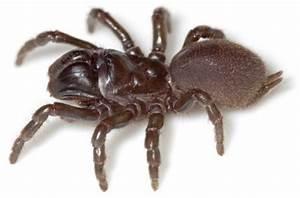
spider